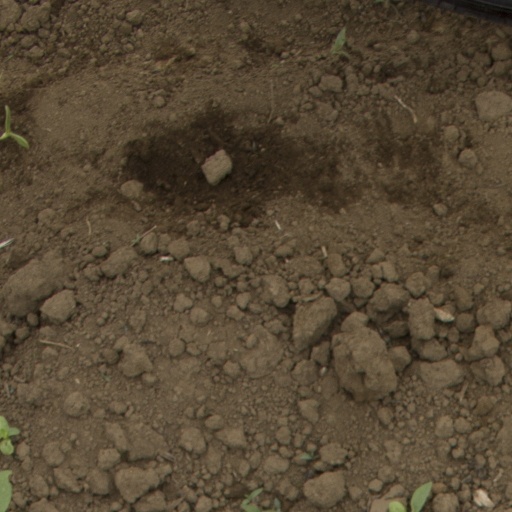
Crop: Jerusalem artichoke